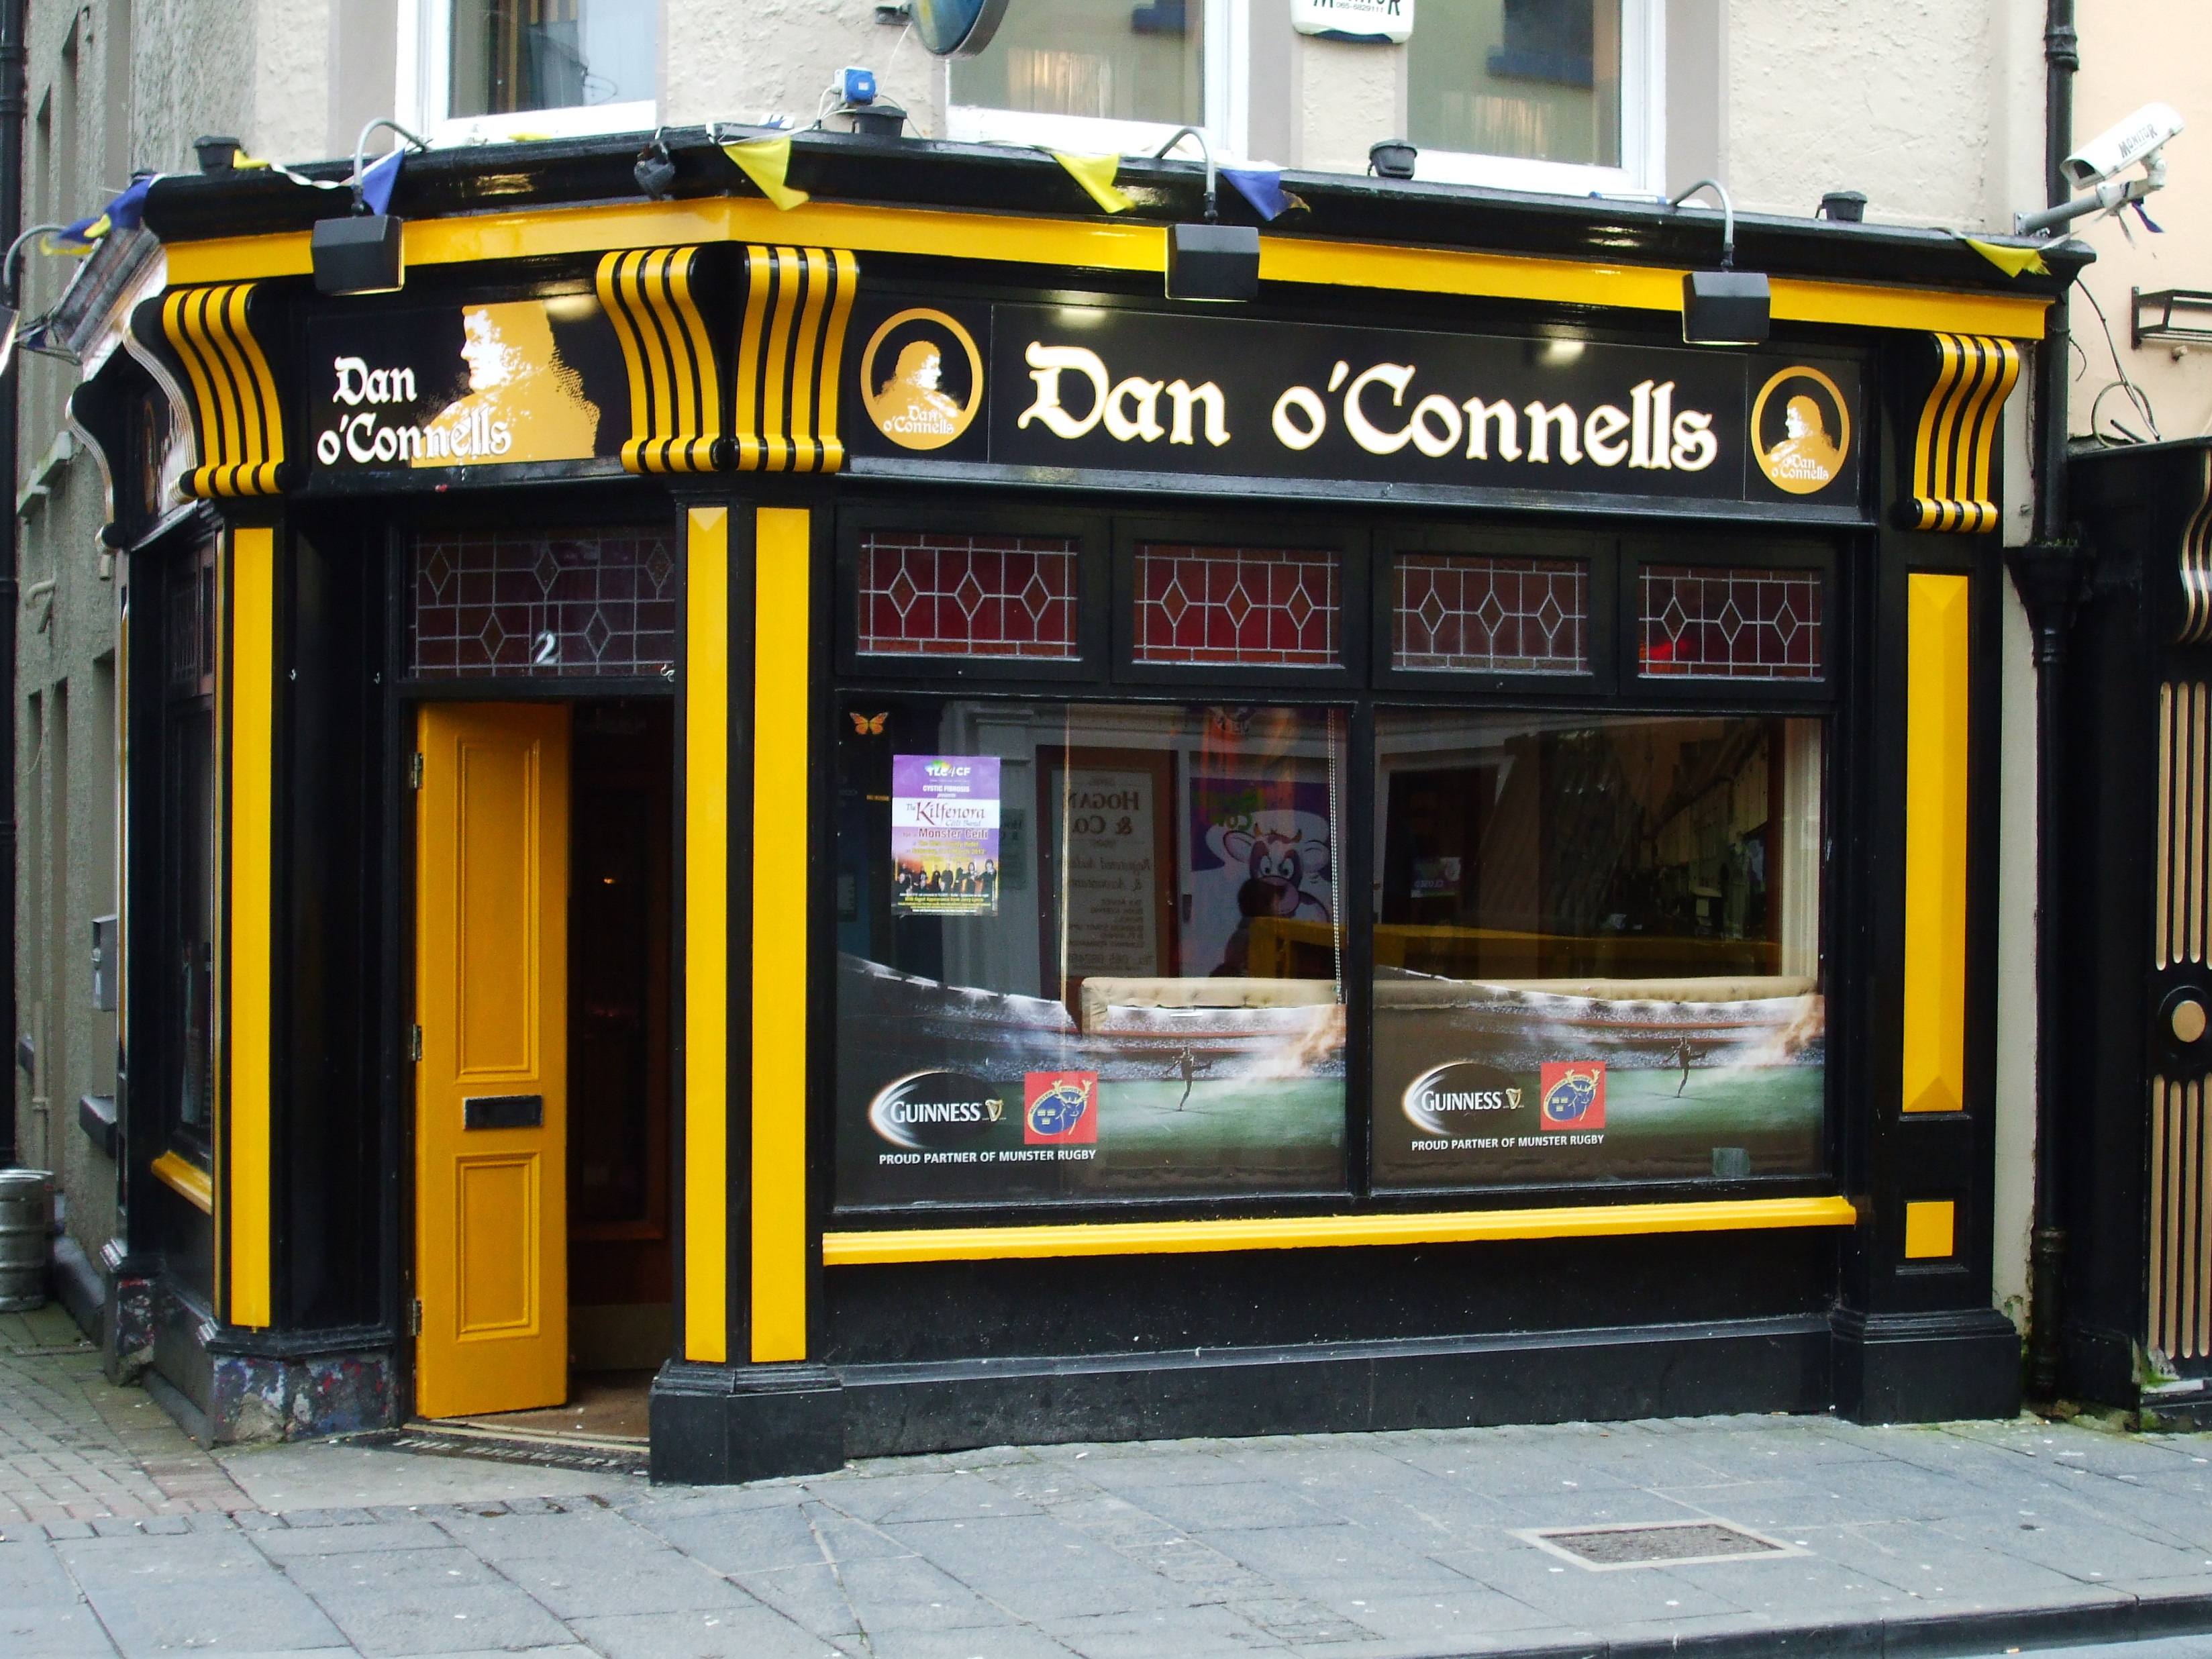
transport, vehicle, landmark, fast food, public transport, bus, ireland, irish, irish pub, ennis pub, irish music pub, daniel oconnell